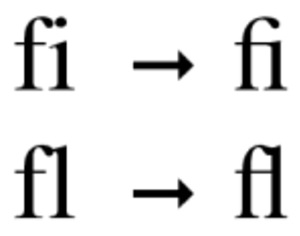
La barre ou traverse désigne en typographie un trait horizontal traversant le motif principal de certaines lettres de l'alphabet latin. Les plus courantes sont celles du t ou du f.